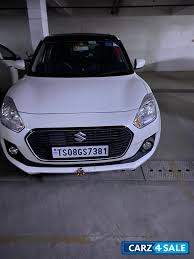
Label: noambulance